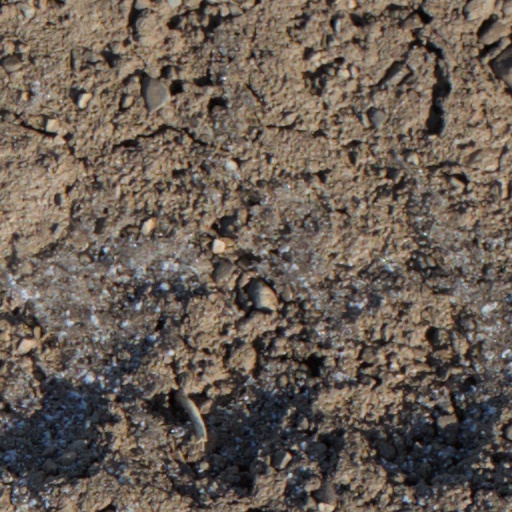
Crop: wheat